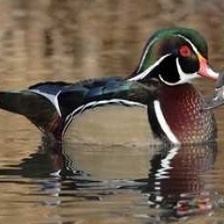
Species: WOOD DUCK
Scientific name: AIX SPONSA
ImageNet parent category: drake